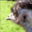
Label: bird